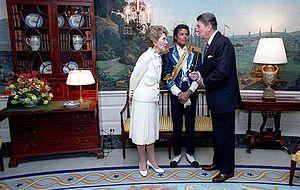
Michael Jackson reçu par Ronald et Nancy Reagan à la Maison Blanche, le 14 mai 1984
Beat It est une chanson de l'artiste américain Michael Jackson, tirée de l'album Thriller sorti en 1982. Écrite et composée par Jackson, coproduite par Quincy Jones, elle est le 3ᵉ single extrait de cet album.